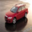
Label: automobile